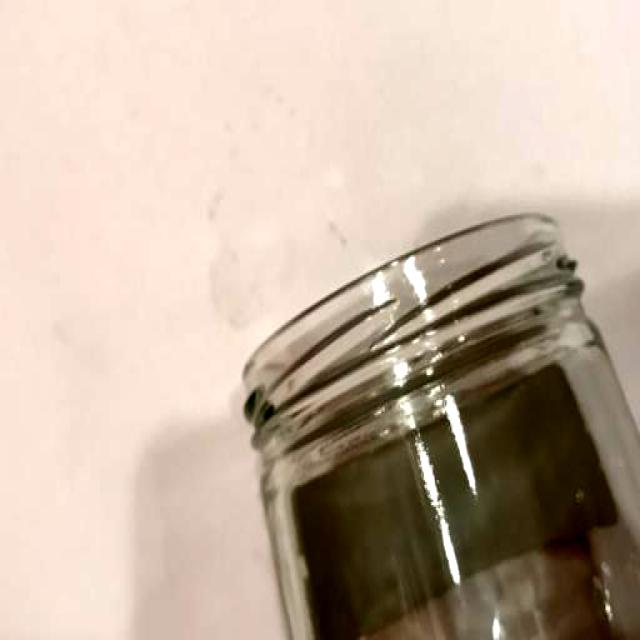
Label: Glass